Beer in the Caribbean

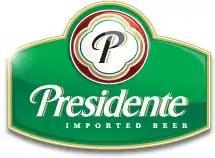
Presidente beer logo

Brands represented in the Dominican Republic include Presidente, Presidente Black and Presidente Light, Bohemia Especial, La Benedicta, The One and Quisqueya.